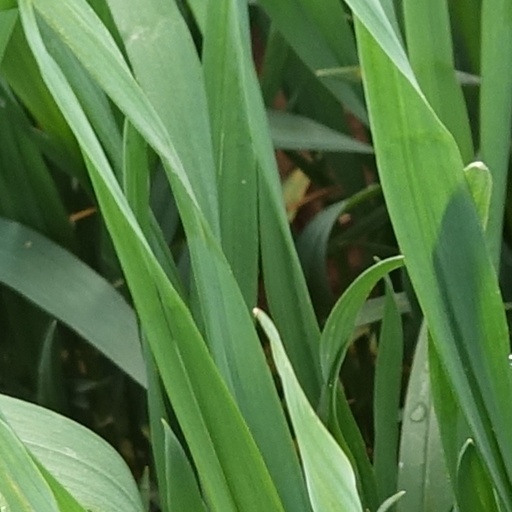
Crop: wheat